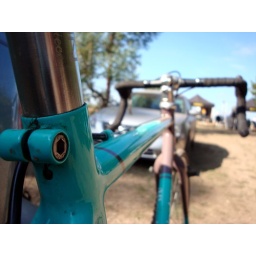
Brian Garretson's single speed Warrington cross bike by Chuck Warrington of Portland, Oregon.